Gonzalo Tassier

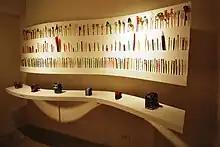
Part of Tassier's pencil collection at the Museo del Objeto del Objeto in Mexico City

In 1995, Tassier founded his own agency called Retorno Tassier, dedicated to graphic design, publishing, and general publicity, located in Mexico City. The agency works with Mexican and international companies along with governmental agencies, a number of non-profit organizations as a social service, and other organizations. Clients include Santander Group, Volkswagen of Mexico, and the United Nations Industrial Development Organization.